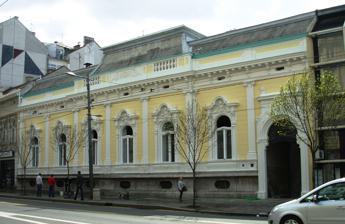
Building: Krsmanović House, Terazije
Country: Republic of Serbia
Year built: 1885
Krsmanović's House at Terazije General information Location Belgrade , Serbia Address 34 Terazije Street Coordinates 44°48′42″N 20°27′41″E / 44.8117°N 20.4615°E / 44.8117; 20.4615 Opened 1885 Height Architectural Academic art or Neo-Baroque Design and construction Architect(s) Jovan Ilkić Known for House of Alexander Karađorđević , Prince Regent of Yugoslavia Krsmanović's House ( Serbian : Крсмановићева кућа ), situated at 34 Terazije Street in Belgrade , was built in 1885 for a merchant. In 1918, it became the house of Alexander Karađorđević , Prince Regent of Yugoslavia and was used as a theatre before it became public property after World War II. It has served as the Protocol building of the Ministry of Foreign Affairs . The Academic art house is considered among the best designs of the architect Jovan Ilkić . It was registered as a cultural monument of Serbia in 1981 by the Zavoda za zaštitu spomenika spomenika kulture grada Beograda , or Institute for the Protection of Cultural Monuments. It was restored in 1987. History Architect Jovan Ilkić designed the Neo-Baroque or Academic art -style house for Marko O. Marković, a merchant, and his family. Unable to afford the house due to Marković's debts, the house was surrendered and bought by Krsmanović brothers in 1898, and became the property of Aleksa Krsmanović, who lived in it until he died in 1914. The house and property were bequeathed to the Serbian people, through the A. Krsmanović endowment, with stipulation that his wife was to live in the house until her death. The Royal Palace was damaged during the First World War , and between 1918 and 1922, the house served as the residence of Aleksandar Karađorđević and the Court of the Kingdom of Serbia. On 1 December 1918, the document was signed that created the Kingdom of Serbs, Croats and Slovenes, after which he gave a speech from the house to people of Belgrade. Then, the house was managed by an endowment to be used to generate for orphanages for children, because the Krsmanovićs had not had children. Portions of the building were used for several purposes by organizations and retailers—inhabitants included an "exclusive" oriental carpet retailer and an Automobile Club. After 1930, the "Claridge" occupied the house, and later on, for some time, the Theatre of Brana Cvetković. During World War II , the Germans used the house as a canteen. After the war the house was nationalized. It was used as a youth center, bank and diplomatic club. For three decades, until 1979, it served as the Protocol building of the Ministry of Foreign Affairs. Today, several companies are headquartered in the building. Architecture The house was once described as "a small neo-baroque castle and one of the most beautiful monuments of this type in Serbia." It sits on a slope, with a base of 30 metres, with the street side of the building on high ground, and the back of the house is two floors, with the access to the garden. The courtyard facade was accentuated by a curved double flight of stairs descending from a semi-circular terrace. Based on the architectural composition, internal disposition, artistic shape and craftsmanship, it is among  Ilkić's best works. Gallery See more Spisak spomenika kulture u Beogradu Јоvan Ilkić References